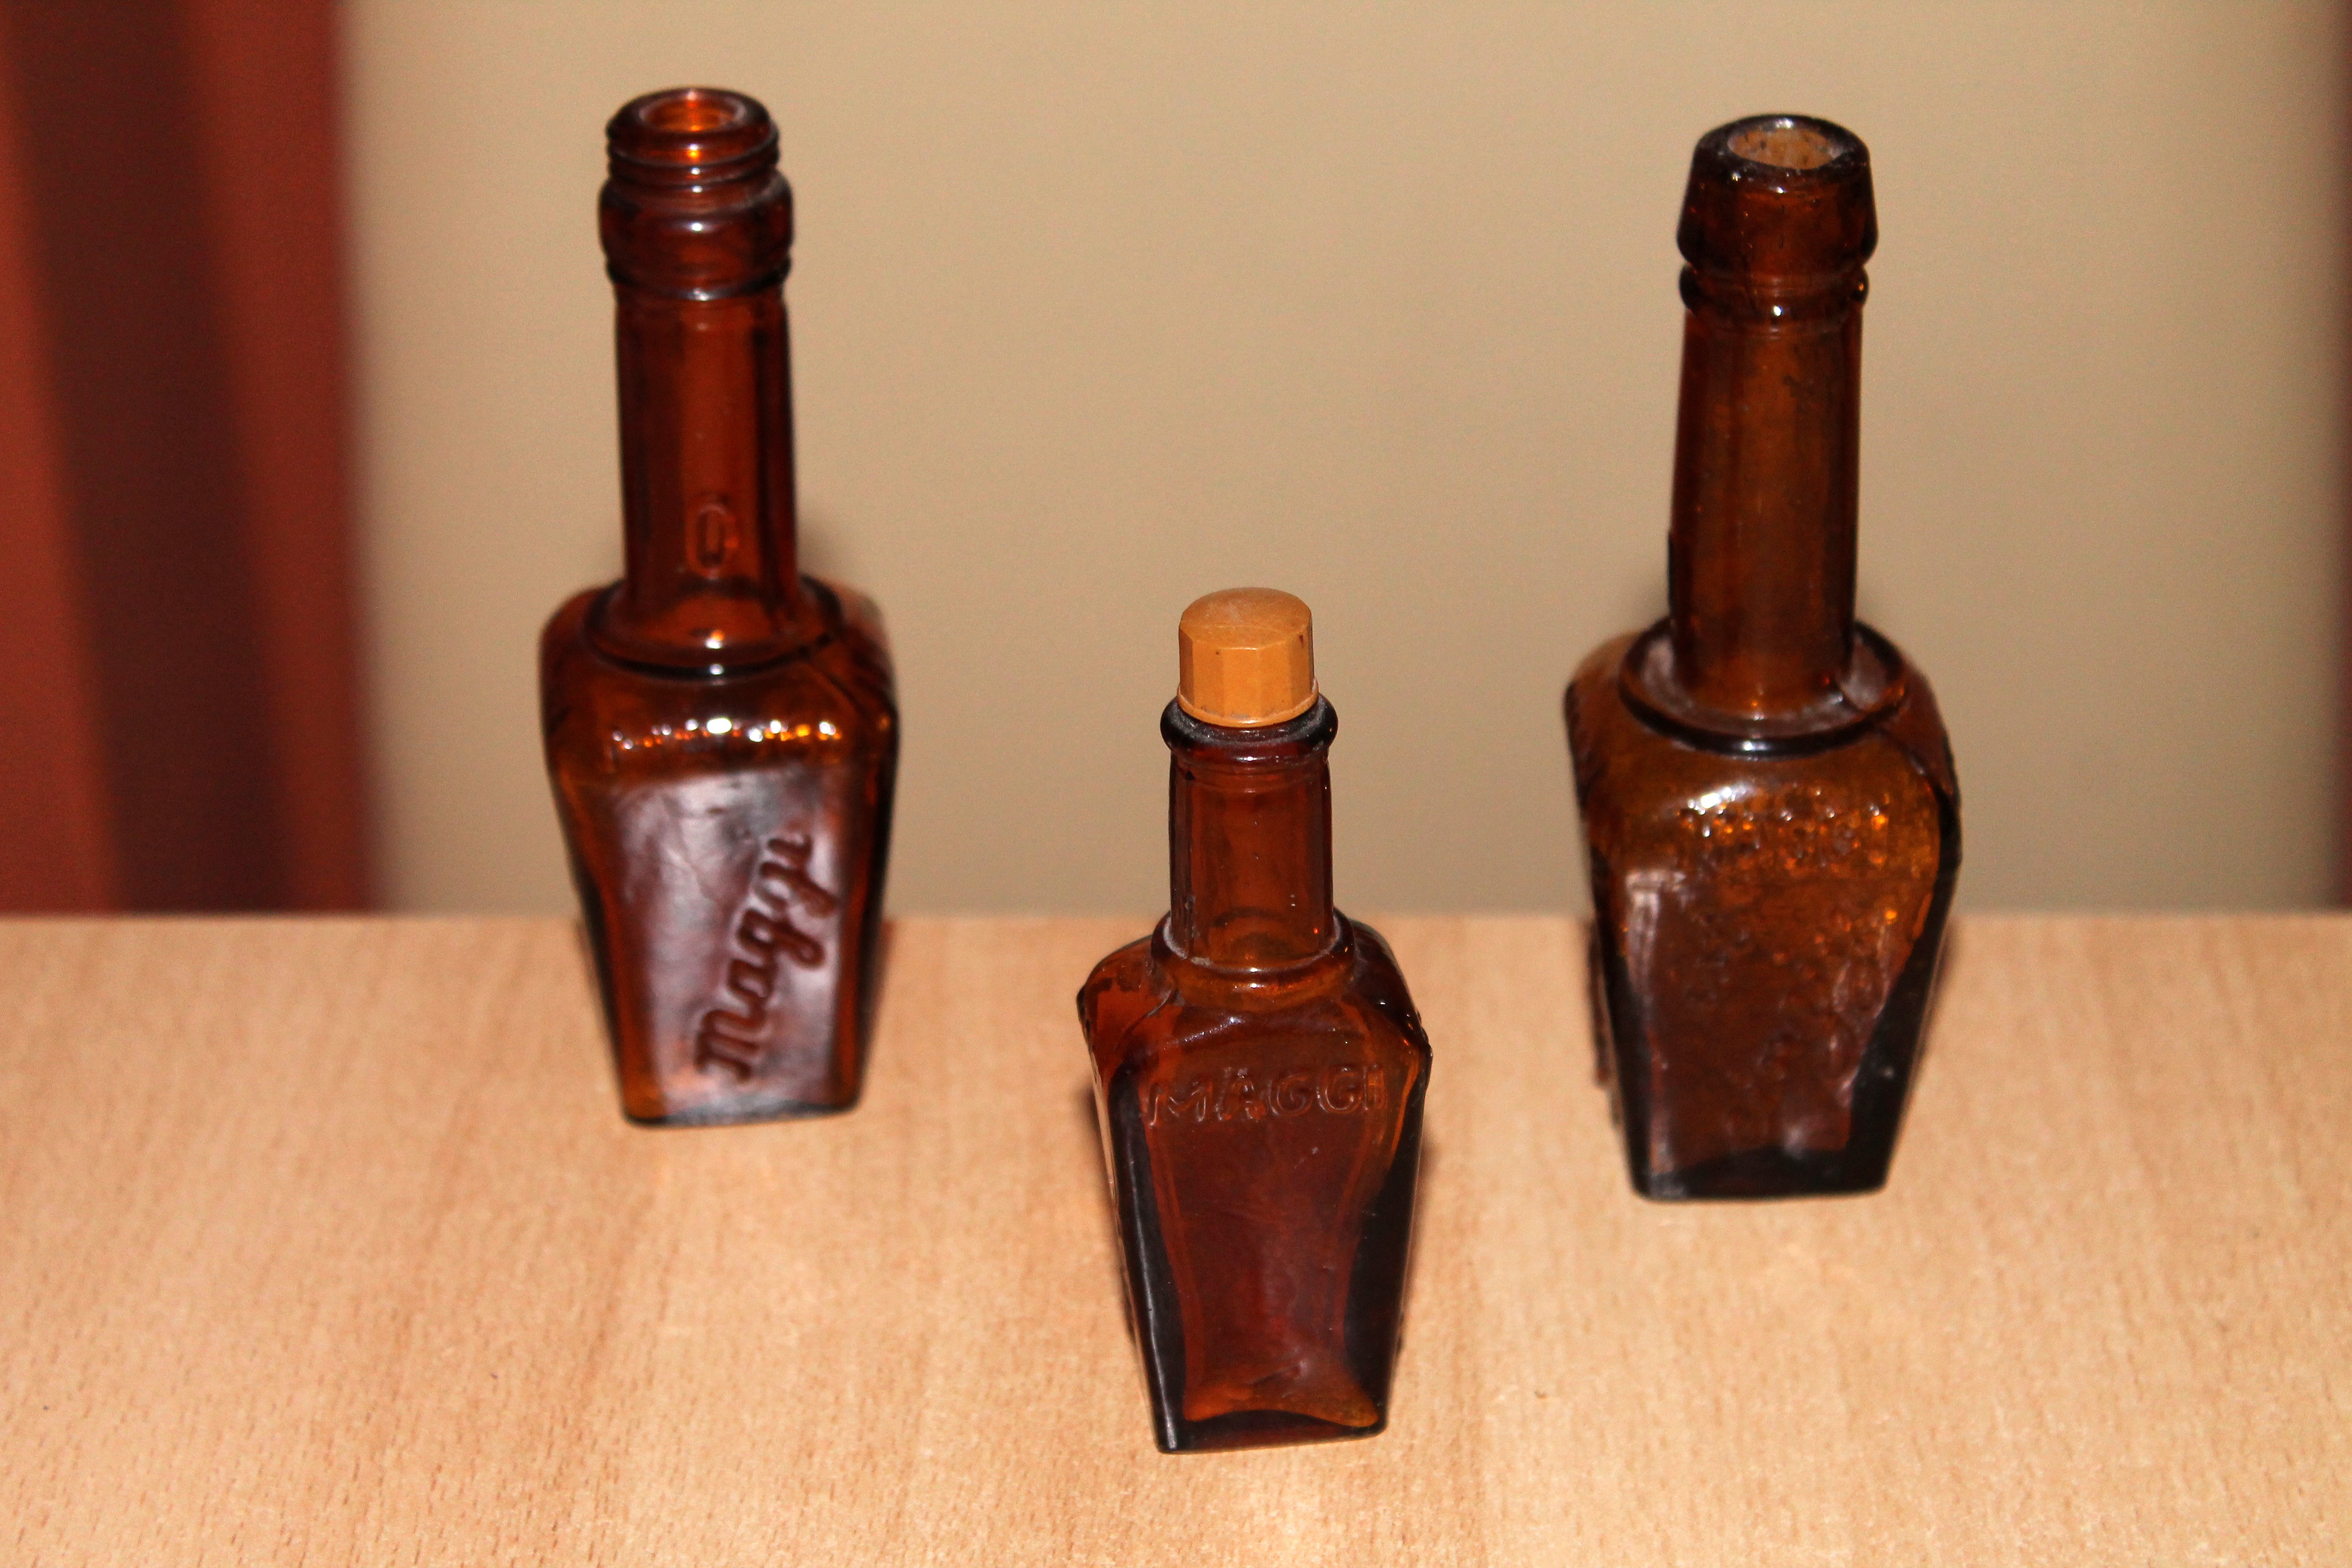
wood, antique, glass, brown, bottle, tableware, wine bottle, glass bottle, product, bottles, beer bottle, brown glass, maggi, distilled beverage, drinkware, spice bottle